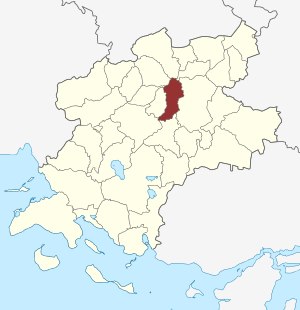
Gestelev Sogn
Sognets placering
Gestelev Sogn er et sogn i Midtfyn Provsti. Sognet ligger i Faaborg-Midtfyn Kommune. Indtil kommunalreformen i 2007 lå det i Ringe Kommune og indtil kommunalreformen i 1970 lå det i Sallinge Herred. I Gestelev Sogn ligger Gestelev Kirke.